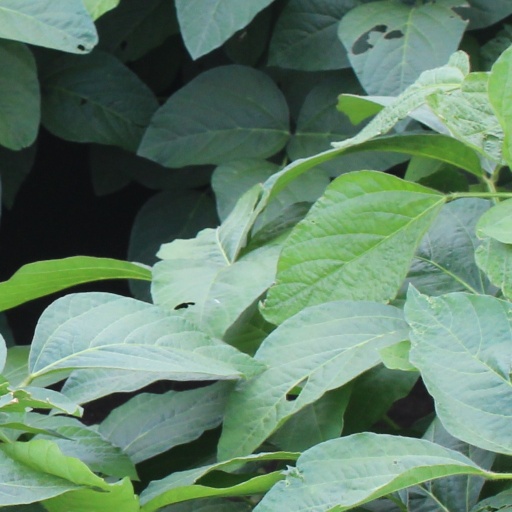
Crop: soybean